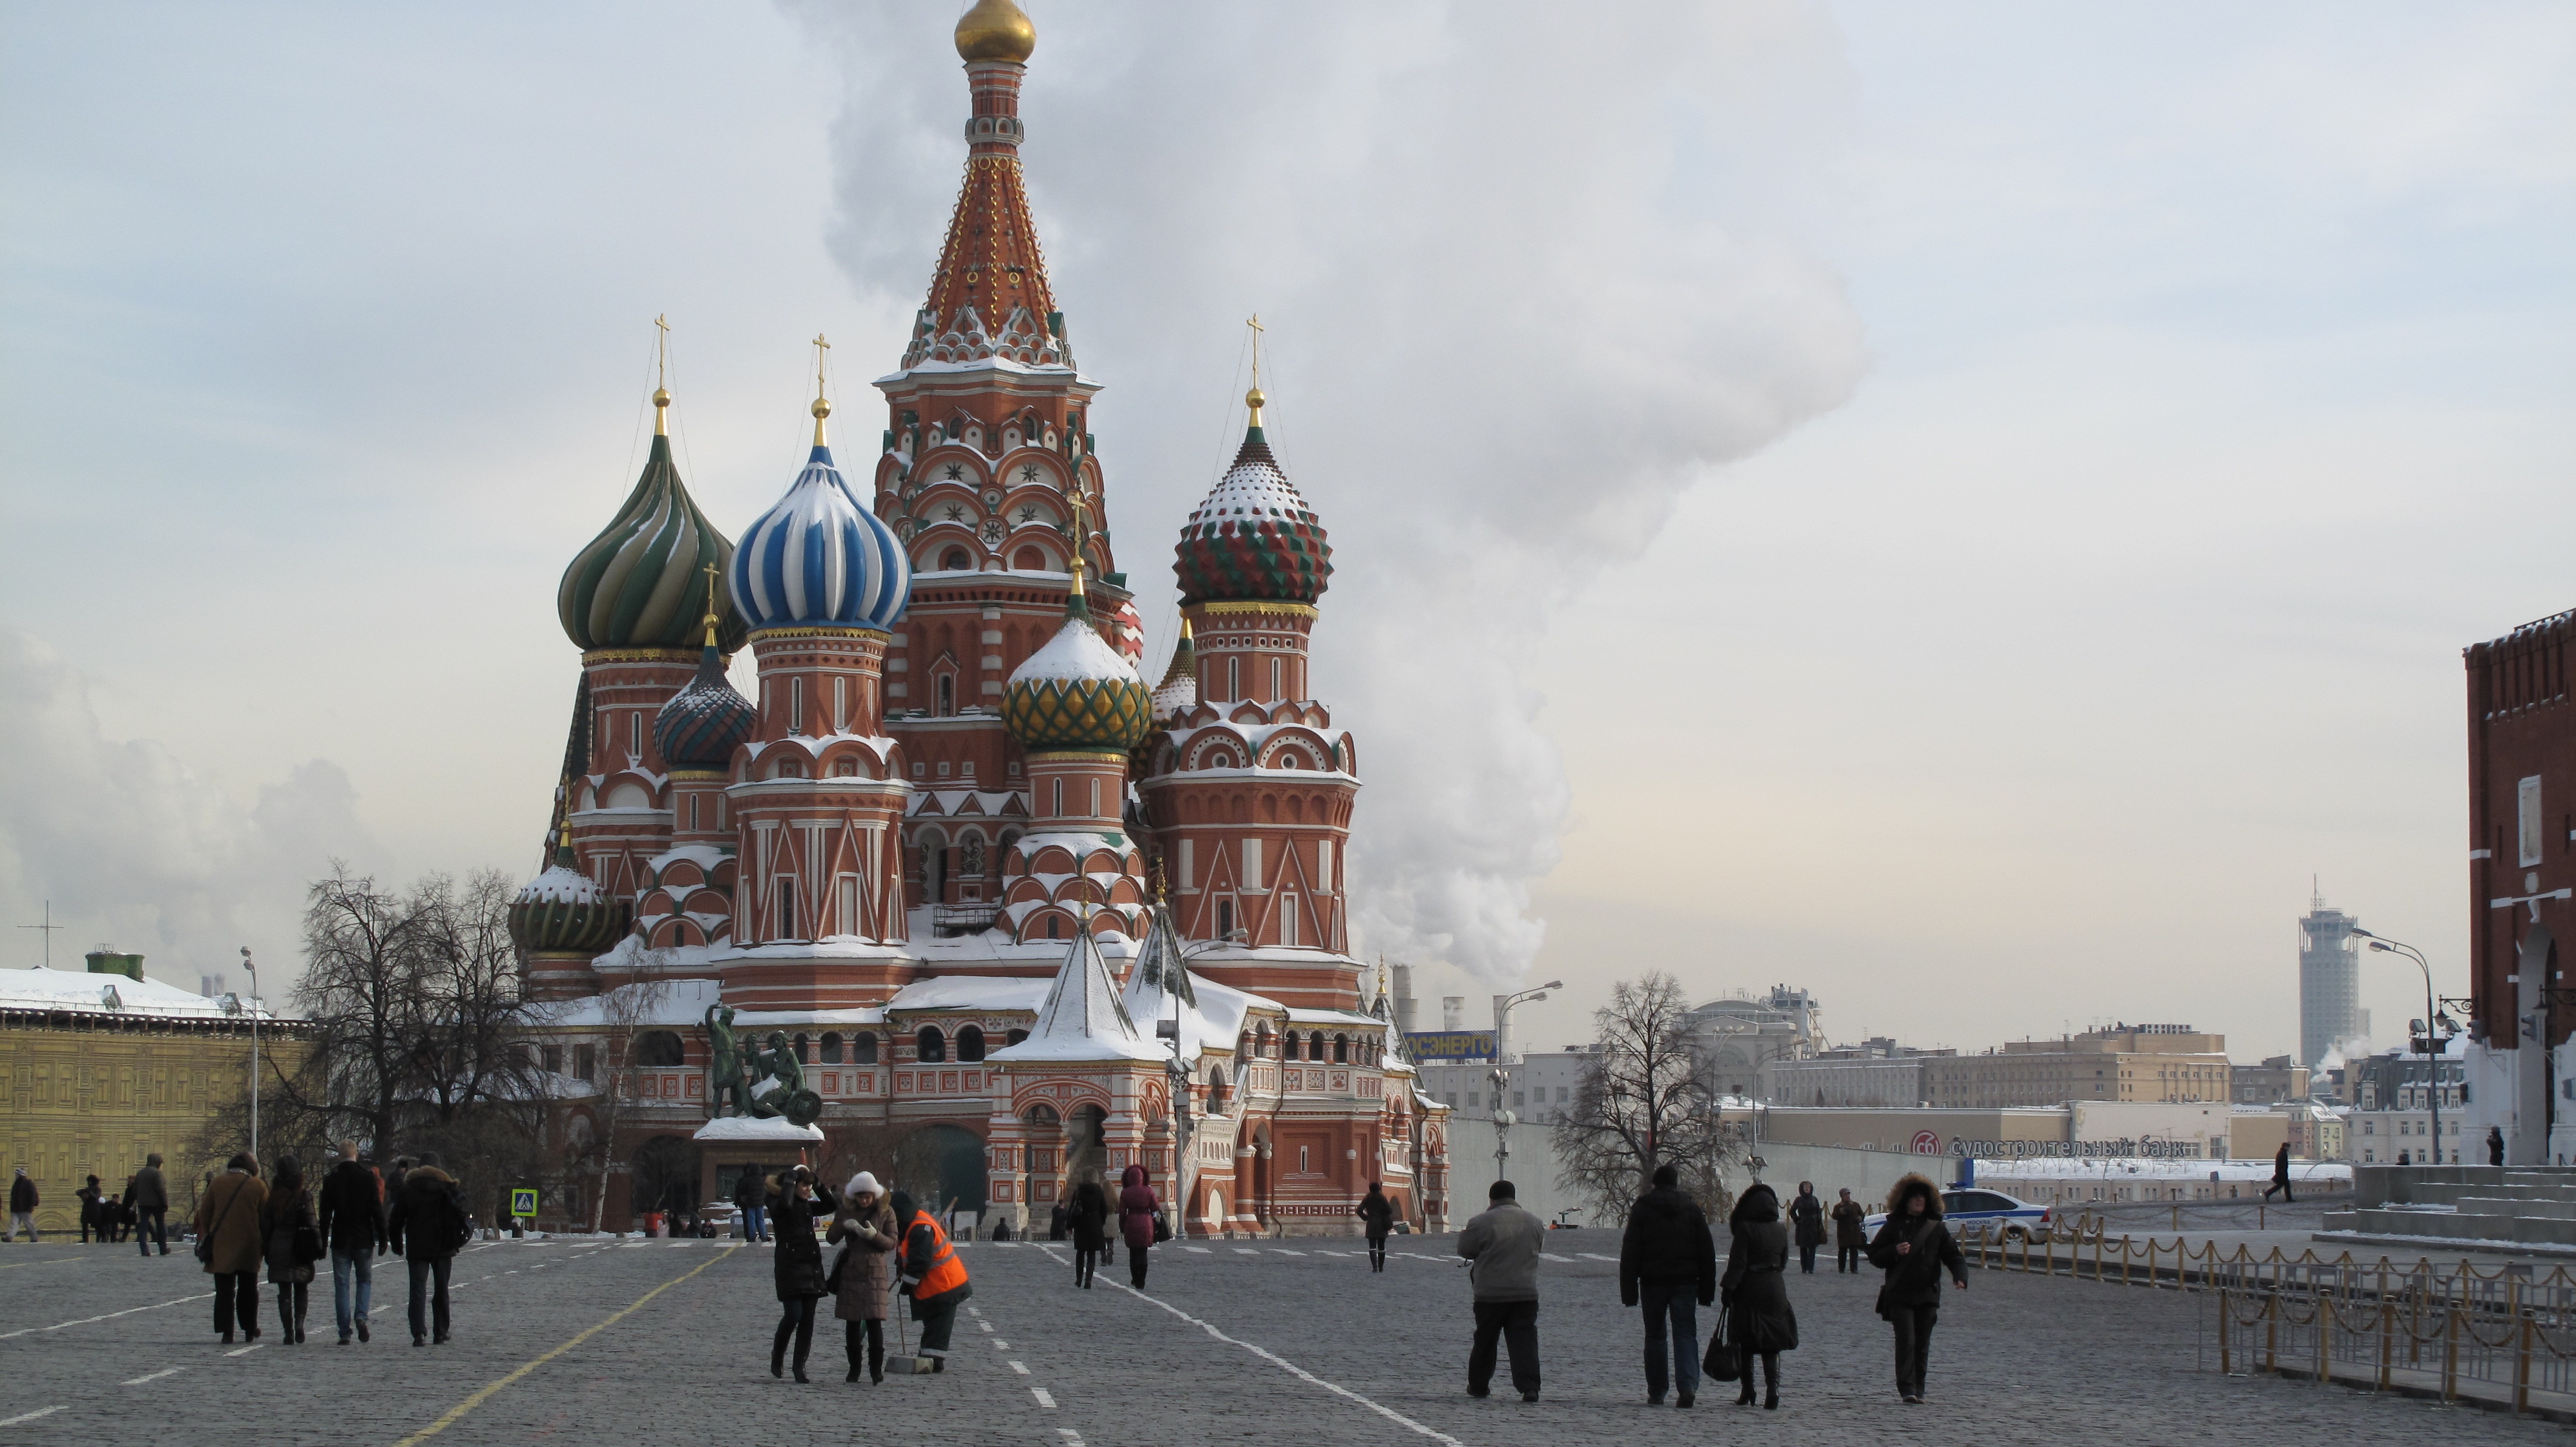
building, cityscape, tower, plaza, landmark, cathedral, tourism, place of worship, temple, spire, town square, moscow, russia, metropolis, tours, red square, the cathedral saint basile